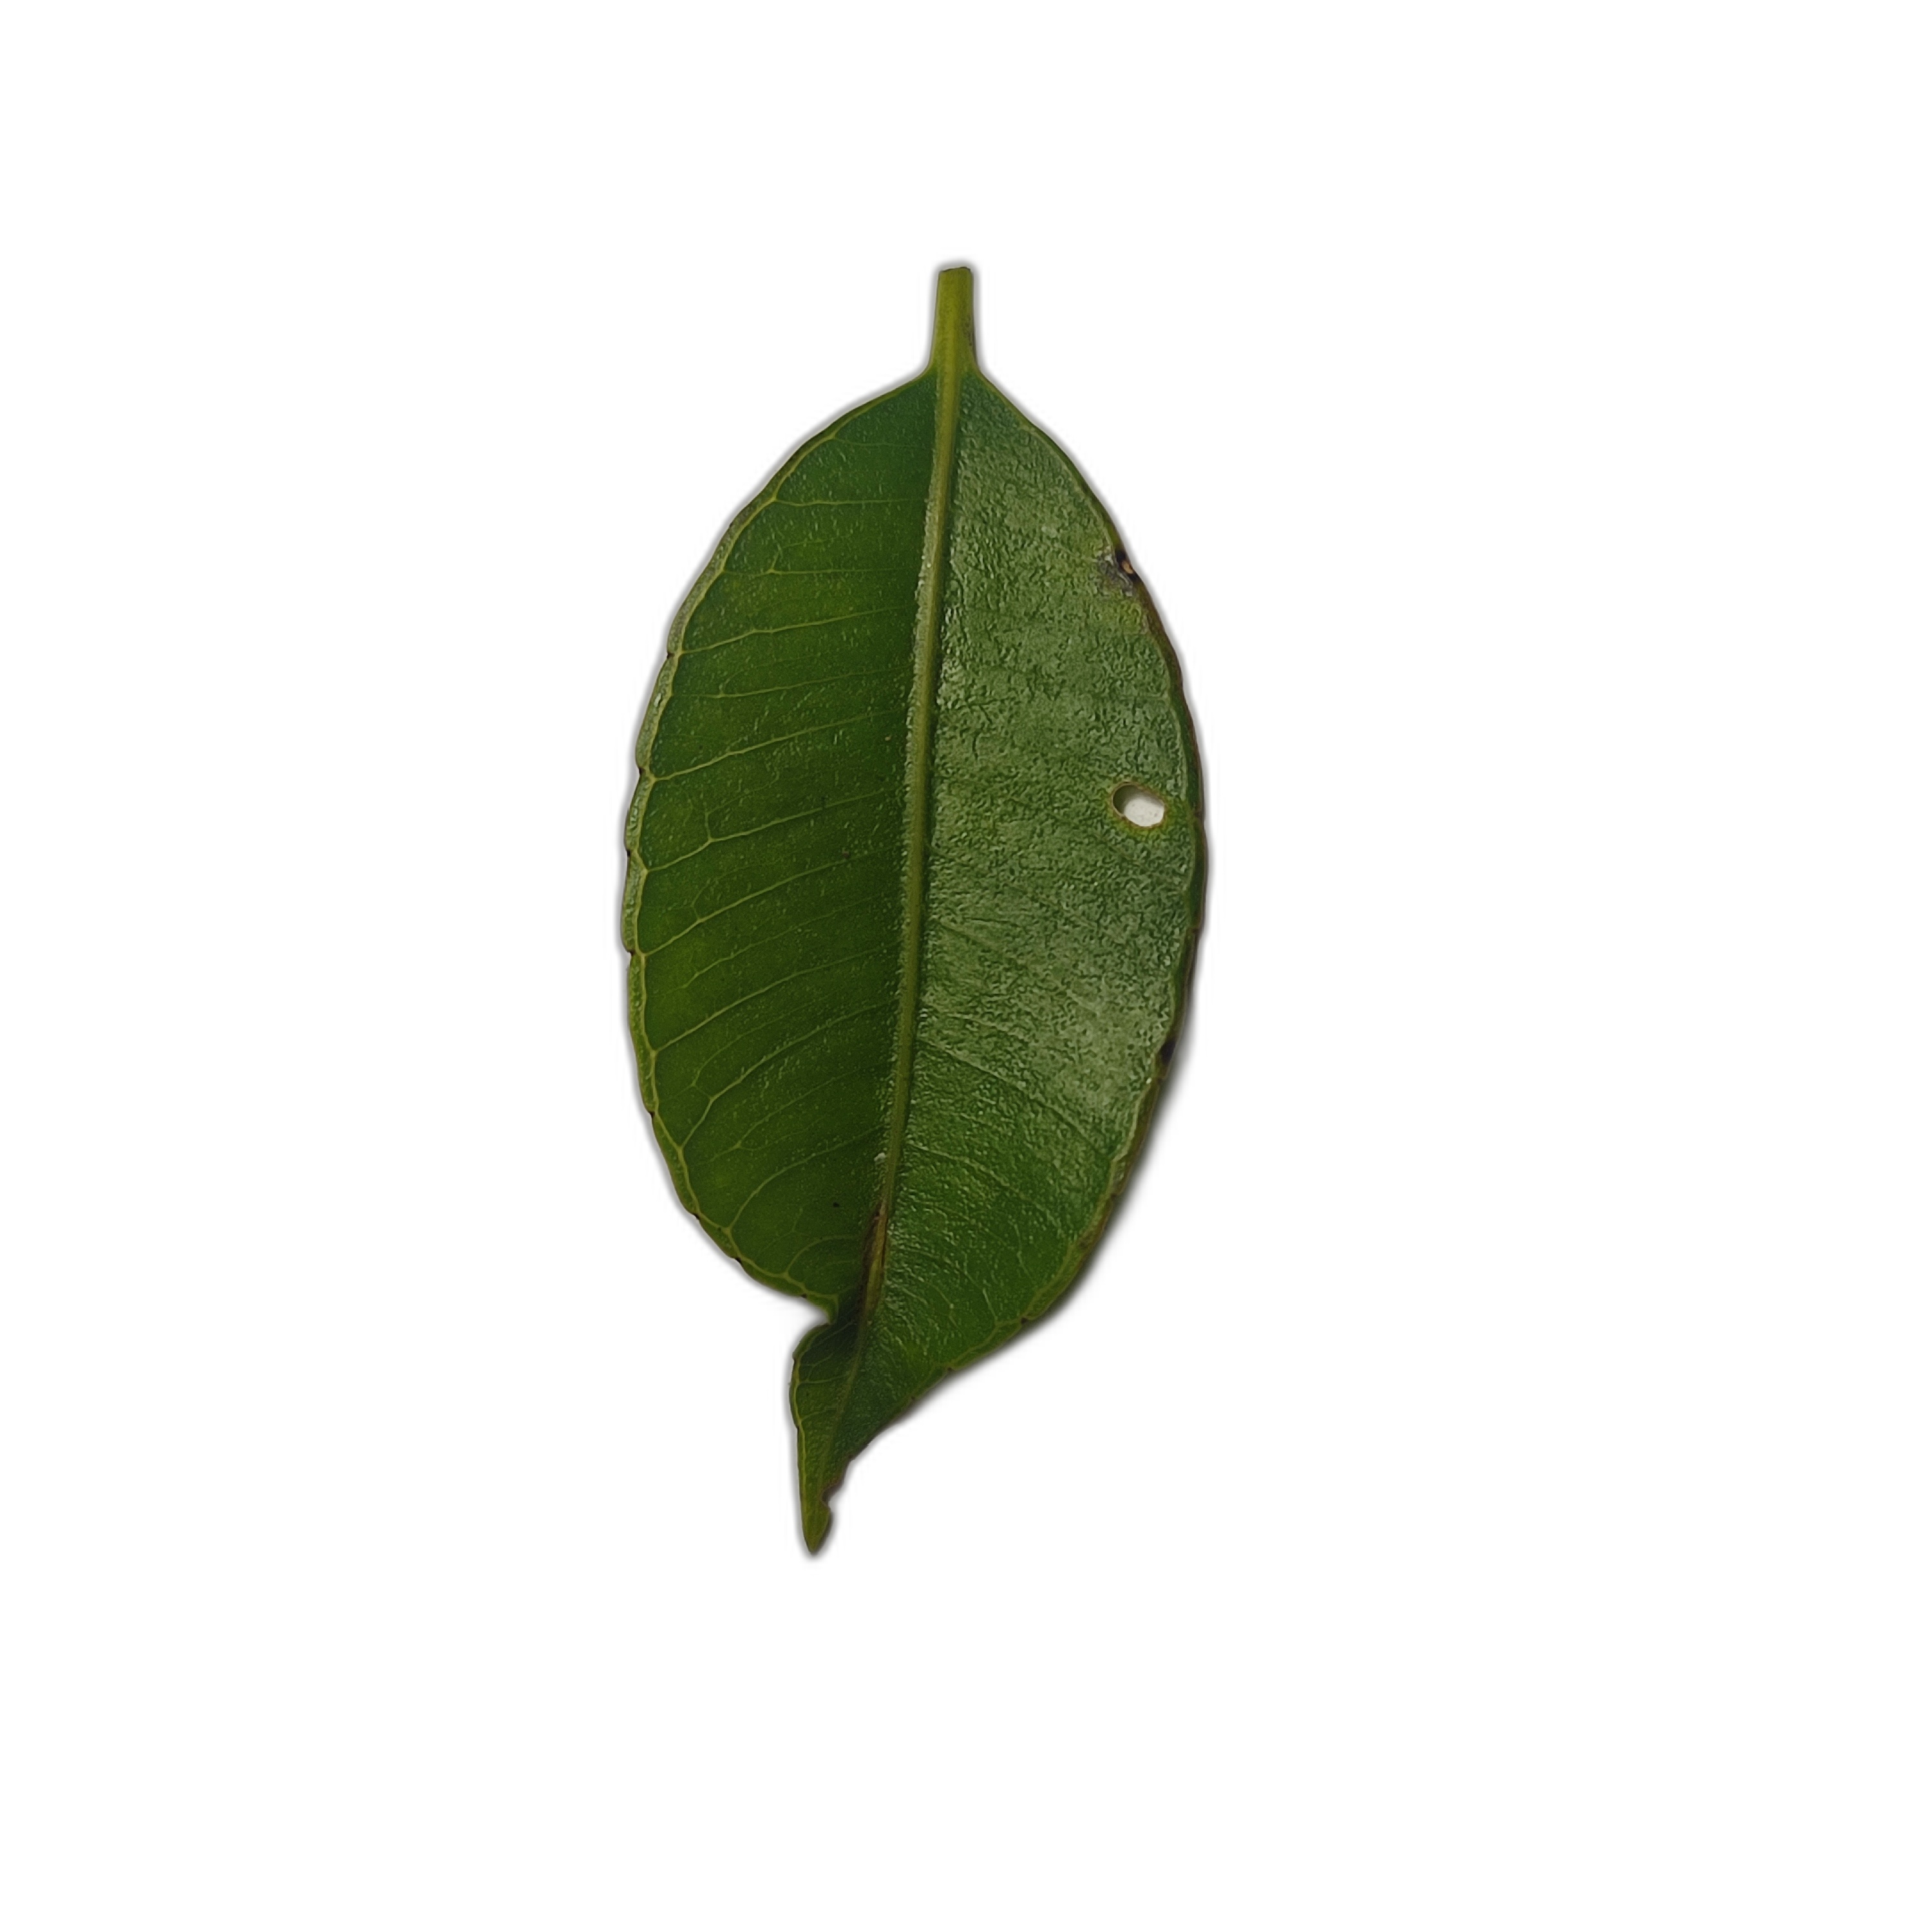
Label: healthy